British Rail Class 76

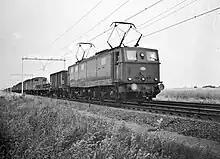
Prototype LNER 6000 "Tommy" on loan in the Netherlands, hauling a freight train in 1949.

The prototype, LNER No. 6701, was completed at Doncaster Works in 1941 to a design by Sir Nigel Gresley, but electrification of the Woodhead Route, together with construction of 69 similar units, was delayed by the Second World War. It was tested on the few sections of 1500 V DC lines owned by the LNER, but had not worked any great distance by 1947 when it was loaned to Dutch Railways to help with their post-war shortage of locomotives. In September 1945, the LNER assigned it the classification "EM1"; previously, it had been unclassified.